Aquatic Palace

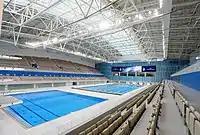
Olympic-size swimming pool, Baku Aquatic Palace

The Aquatic Palace has three swimming pools, including an Olympic-size pool designed for holding different types of competitions at local and international levels. The length of the pool for diving is 25 meters in height and 20 meters in width and has a five-stage platform for high board diving from a height of 3, 5, 7, 5 and 10 meters. 6,000-10,000 spectators can watch sports competitions, concerts at the palace.